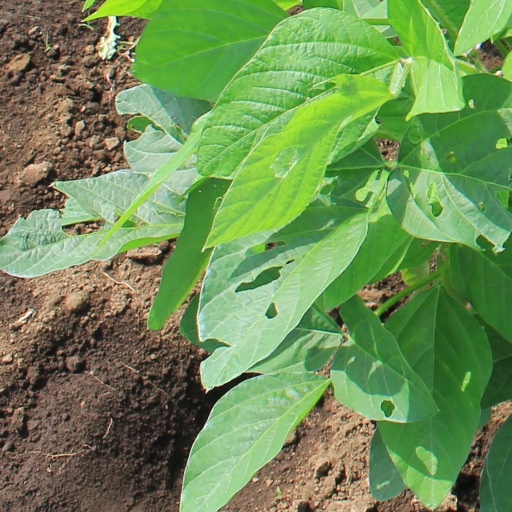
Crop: soybean